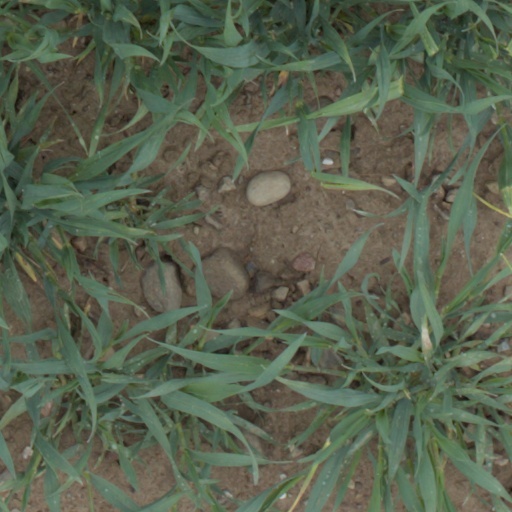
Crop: wheat